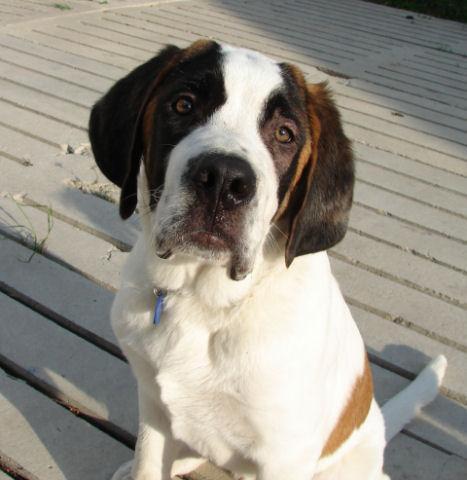
Saint_Bernard